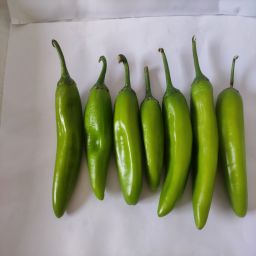
Crop: New Mexico Green Chile
Quality: Unripe